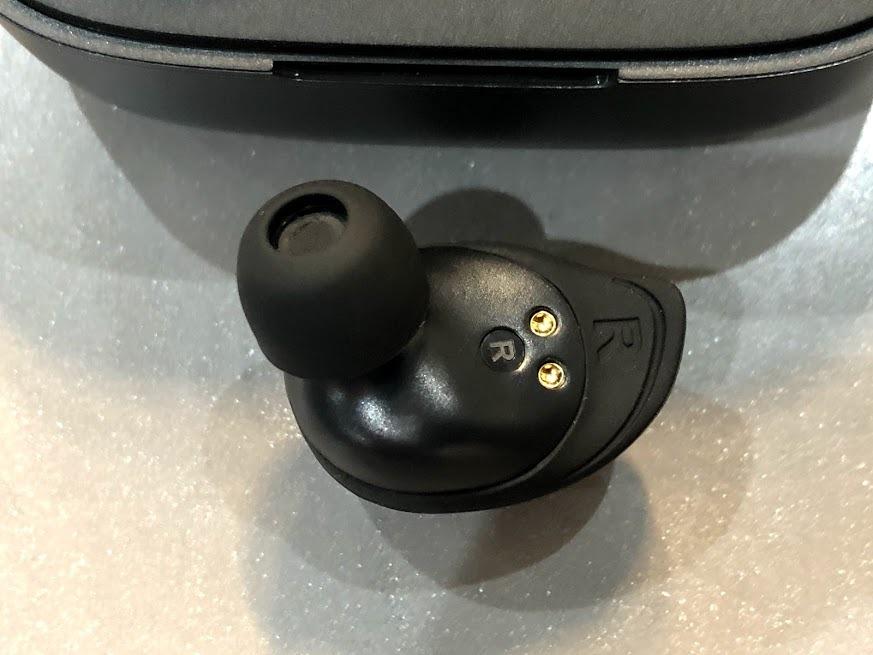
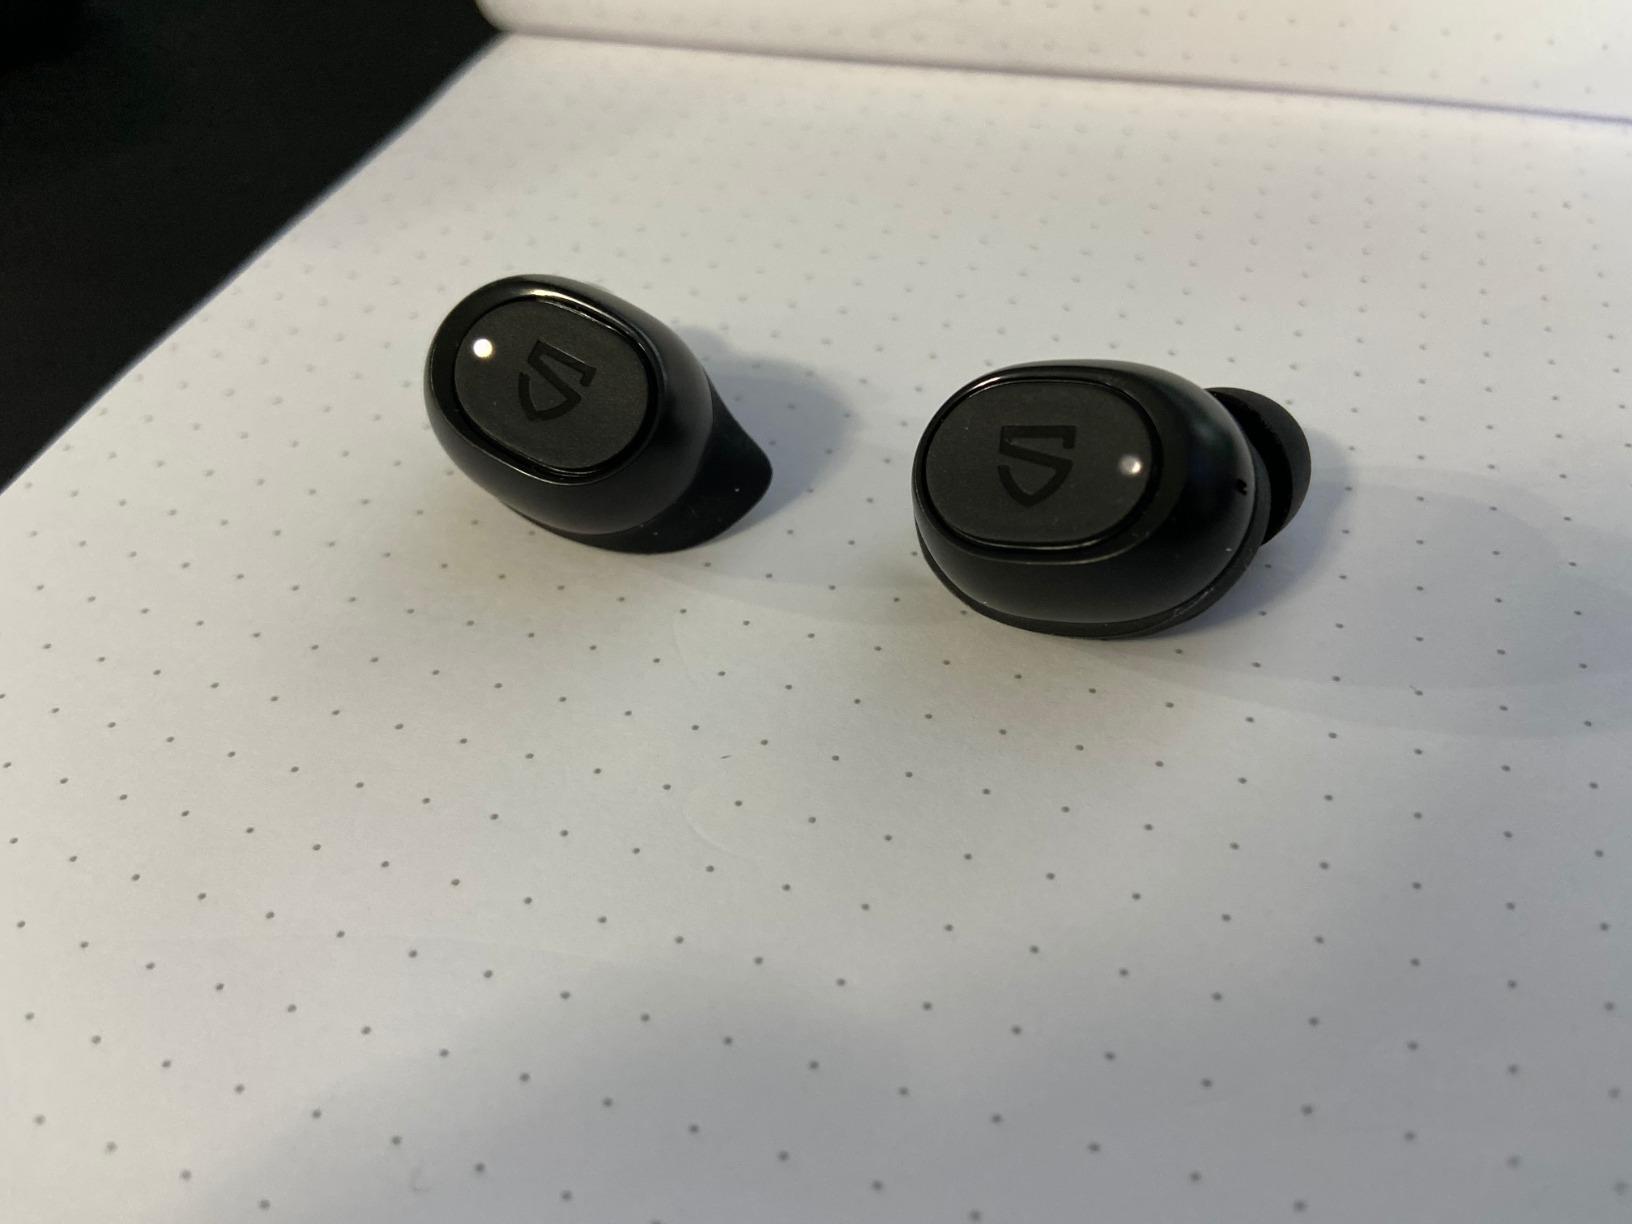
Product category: earbuds
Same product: yes